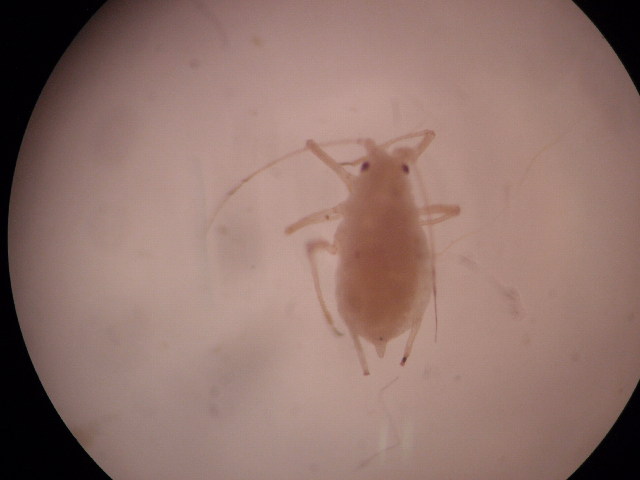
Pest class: green_peach_aphid